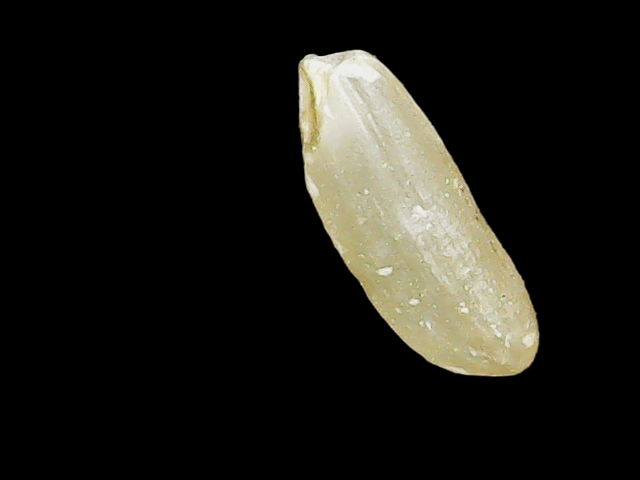
Rice variety: Binadhan17